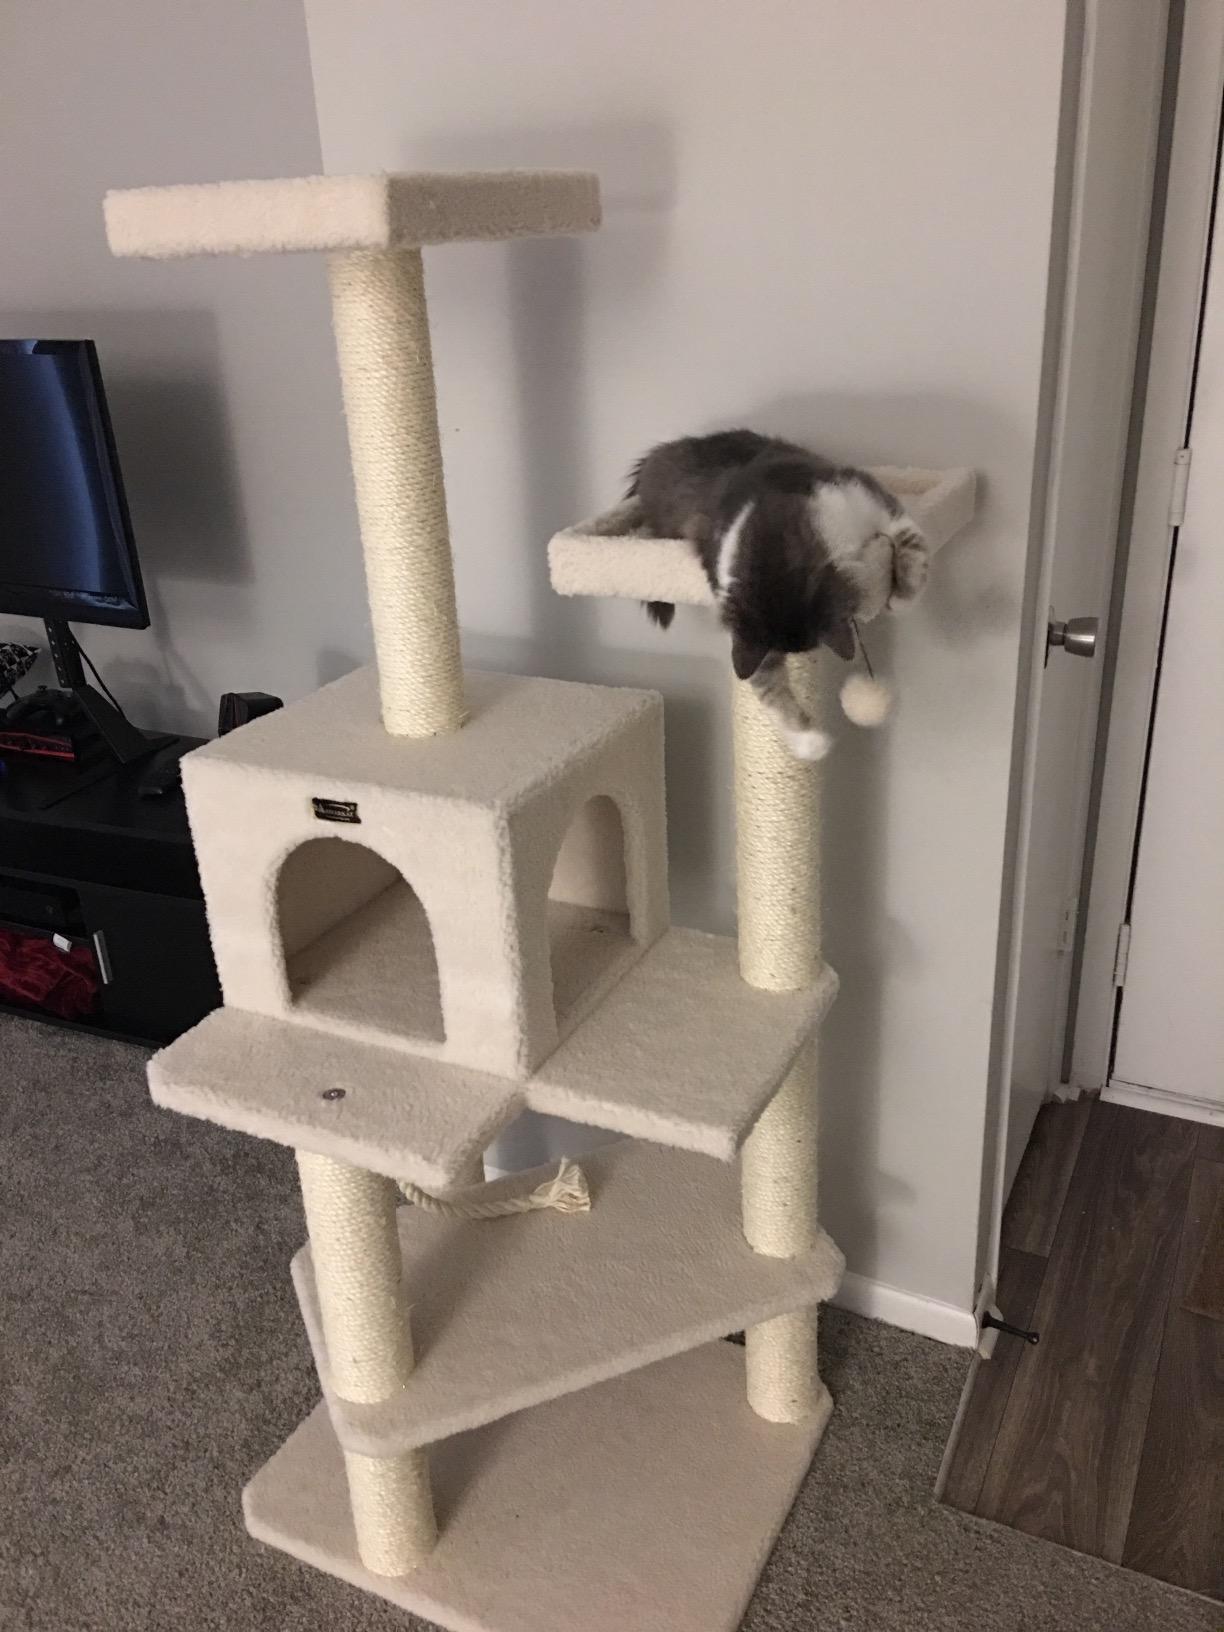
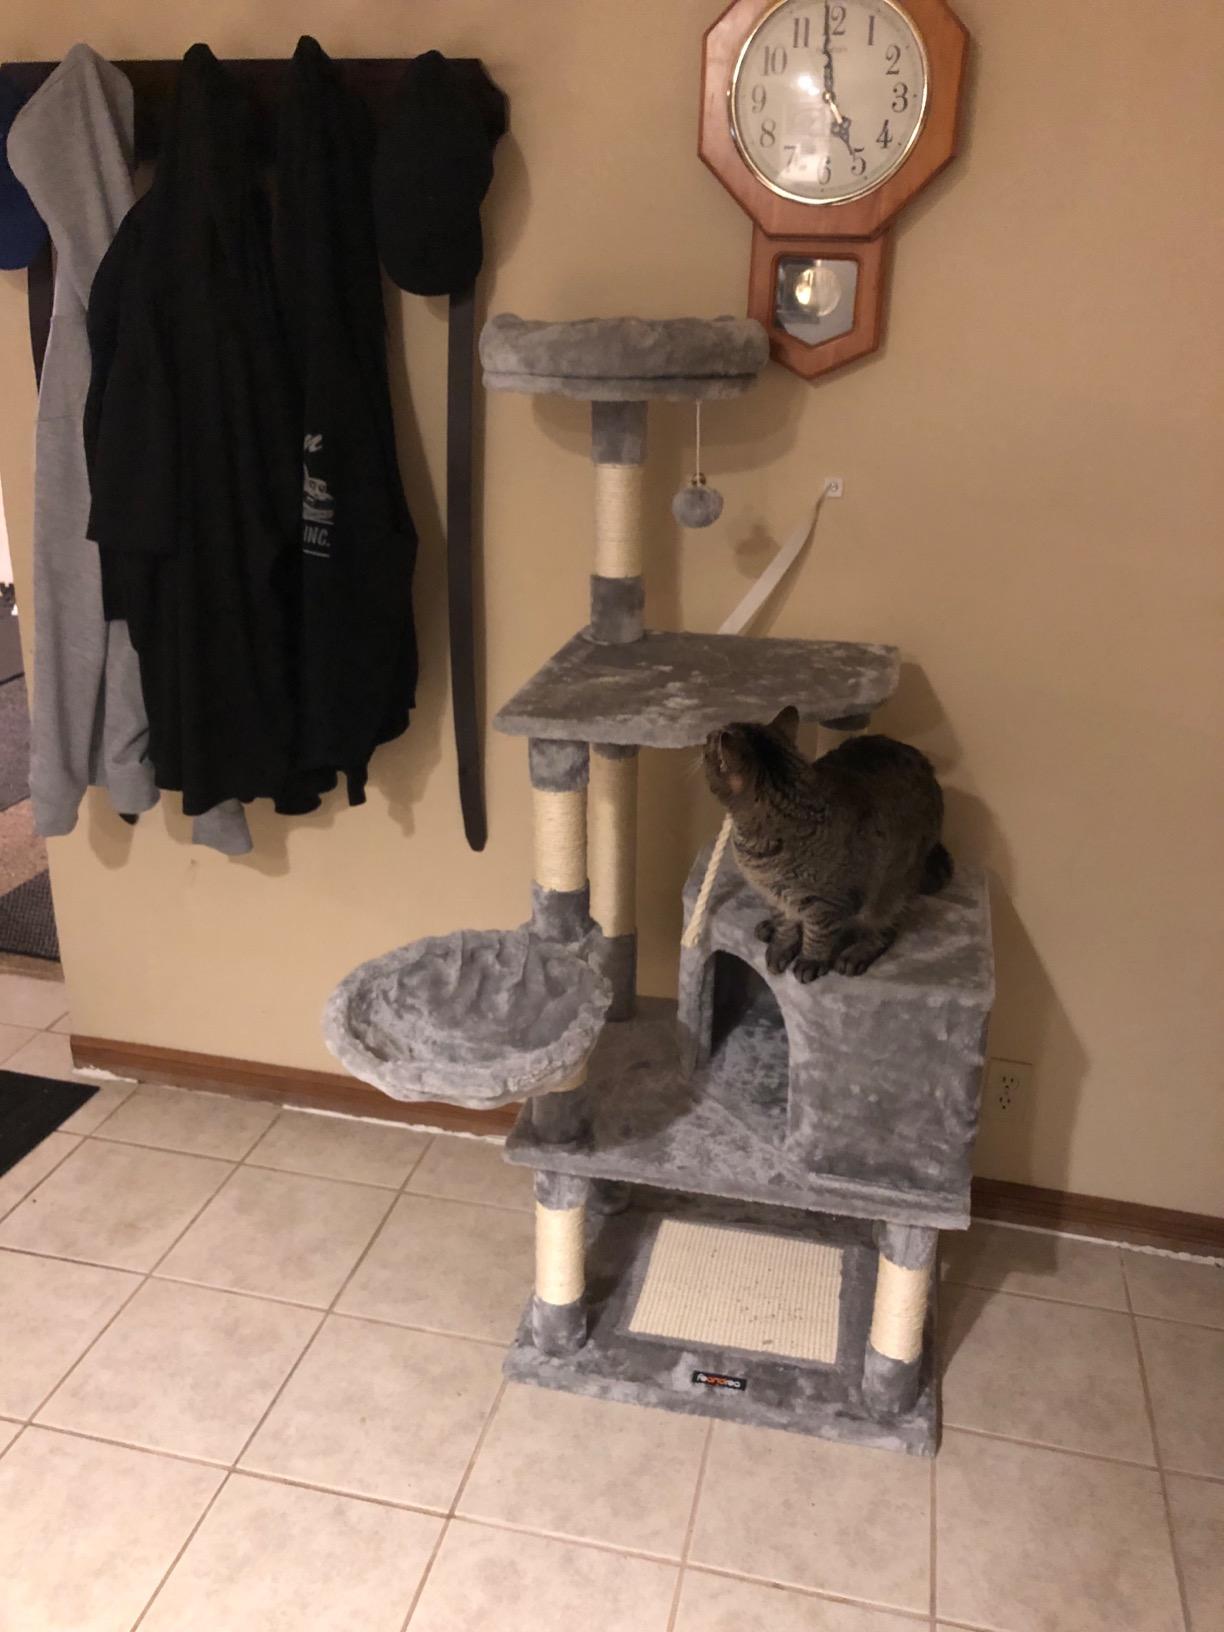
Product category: items_cat tree
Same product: no